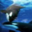
Label: whale